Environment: real
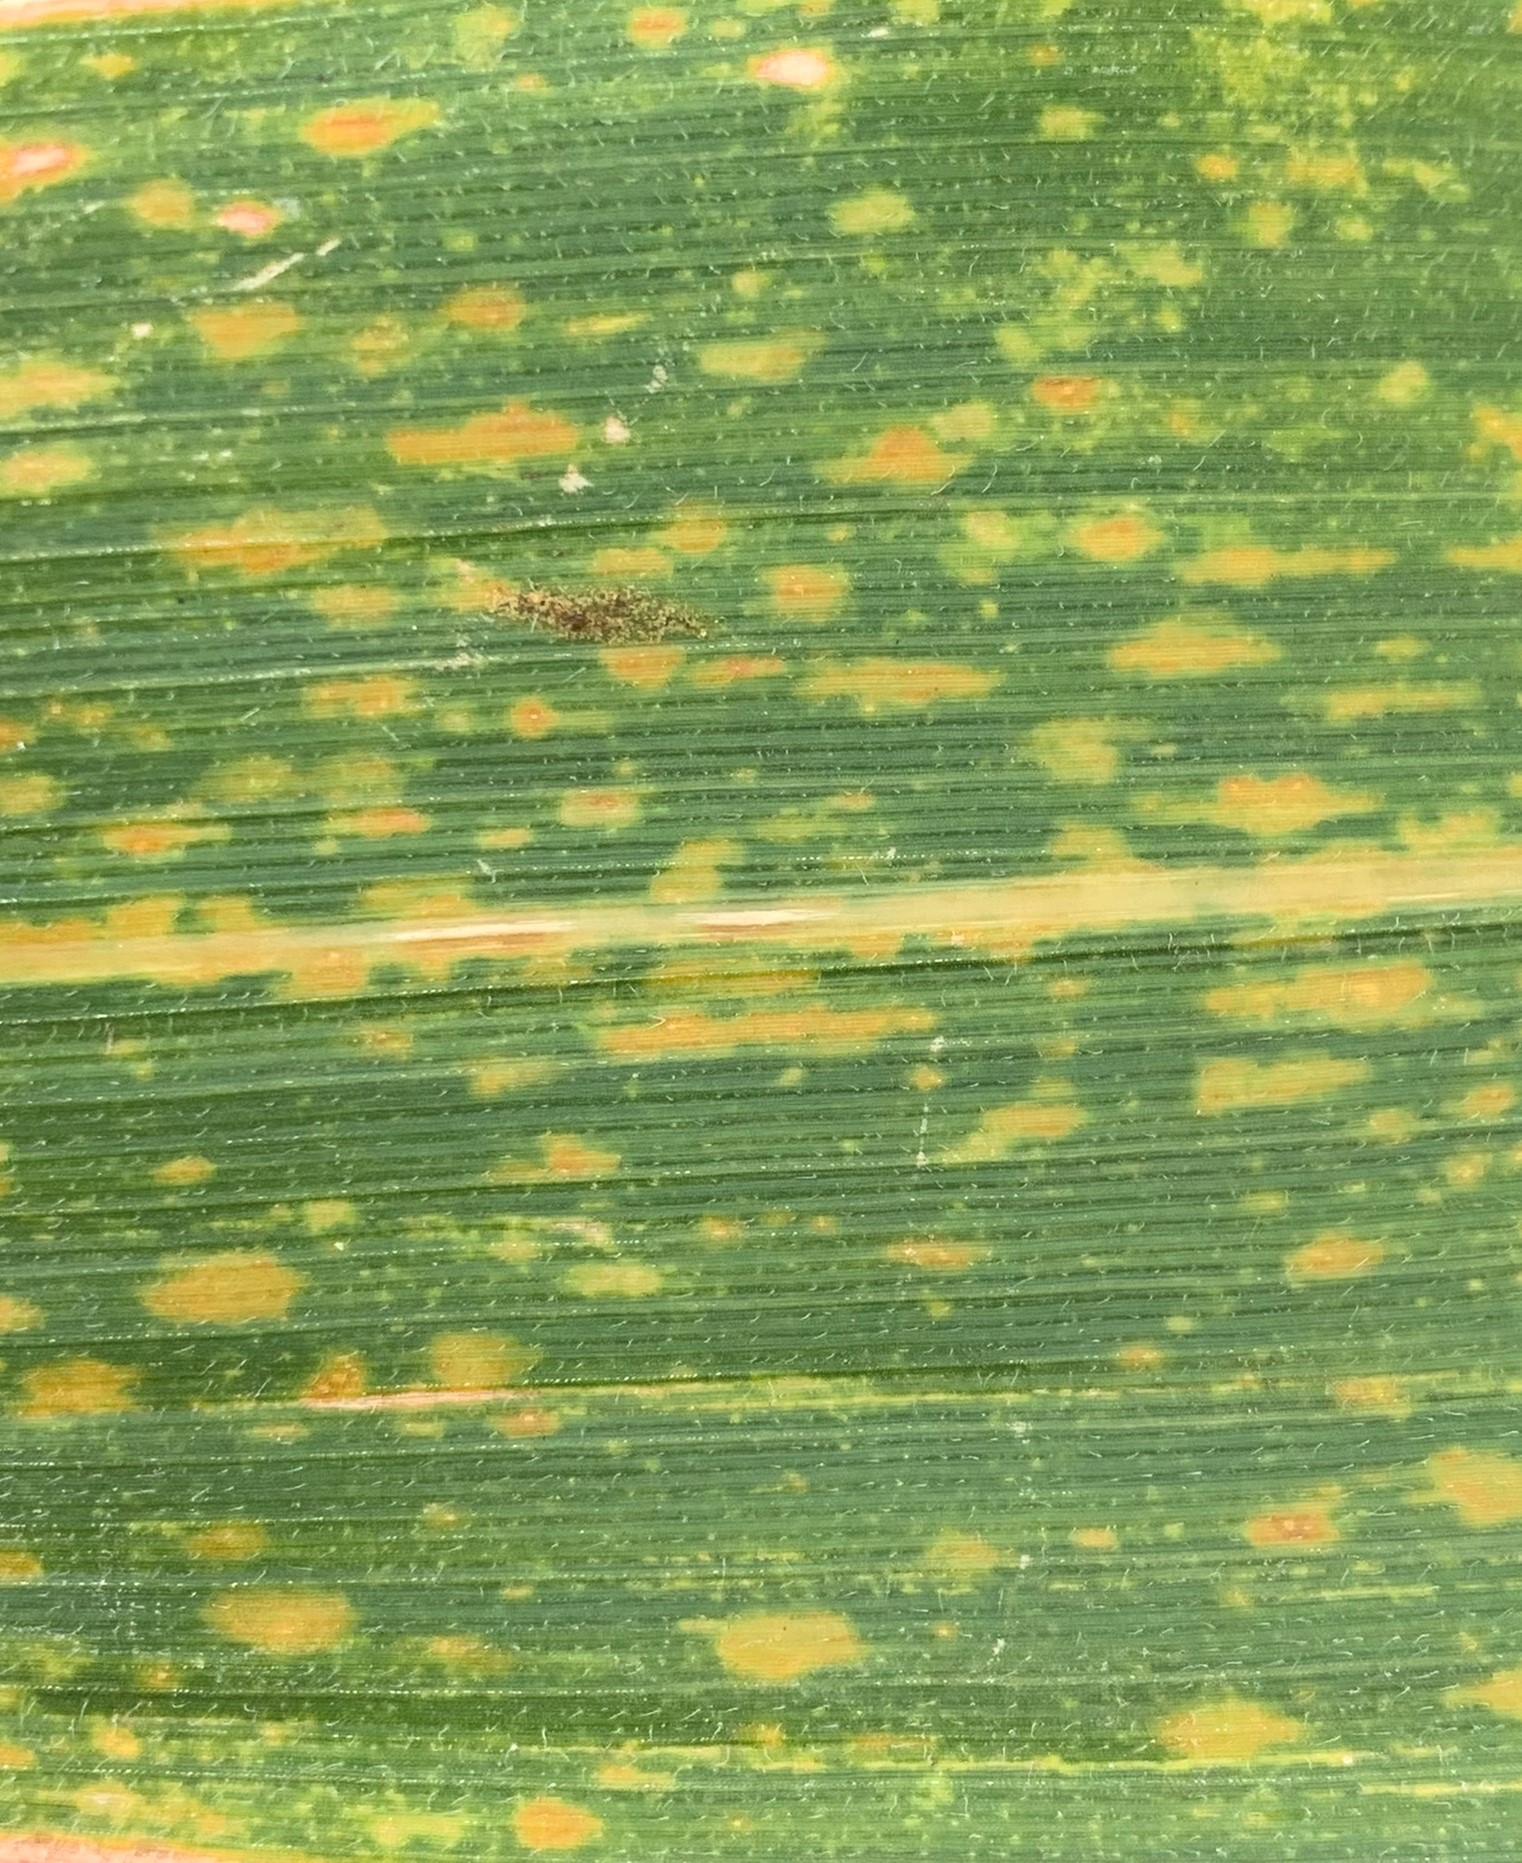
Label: lethal_necrosis